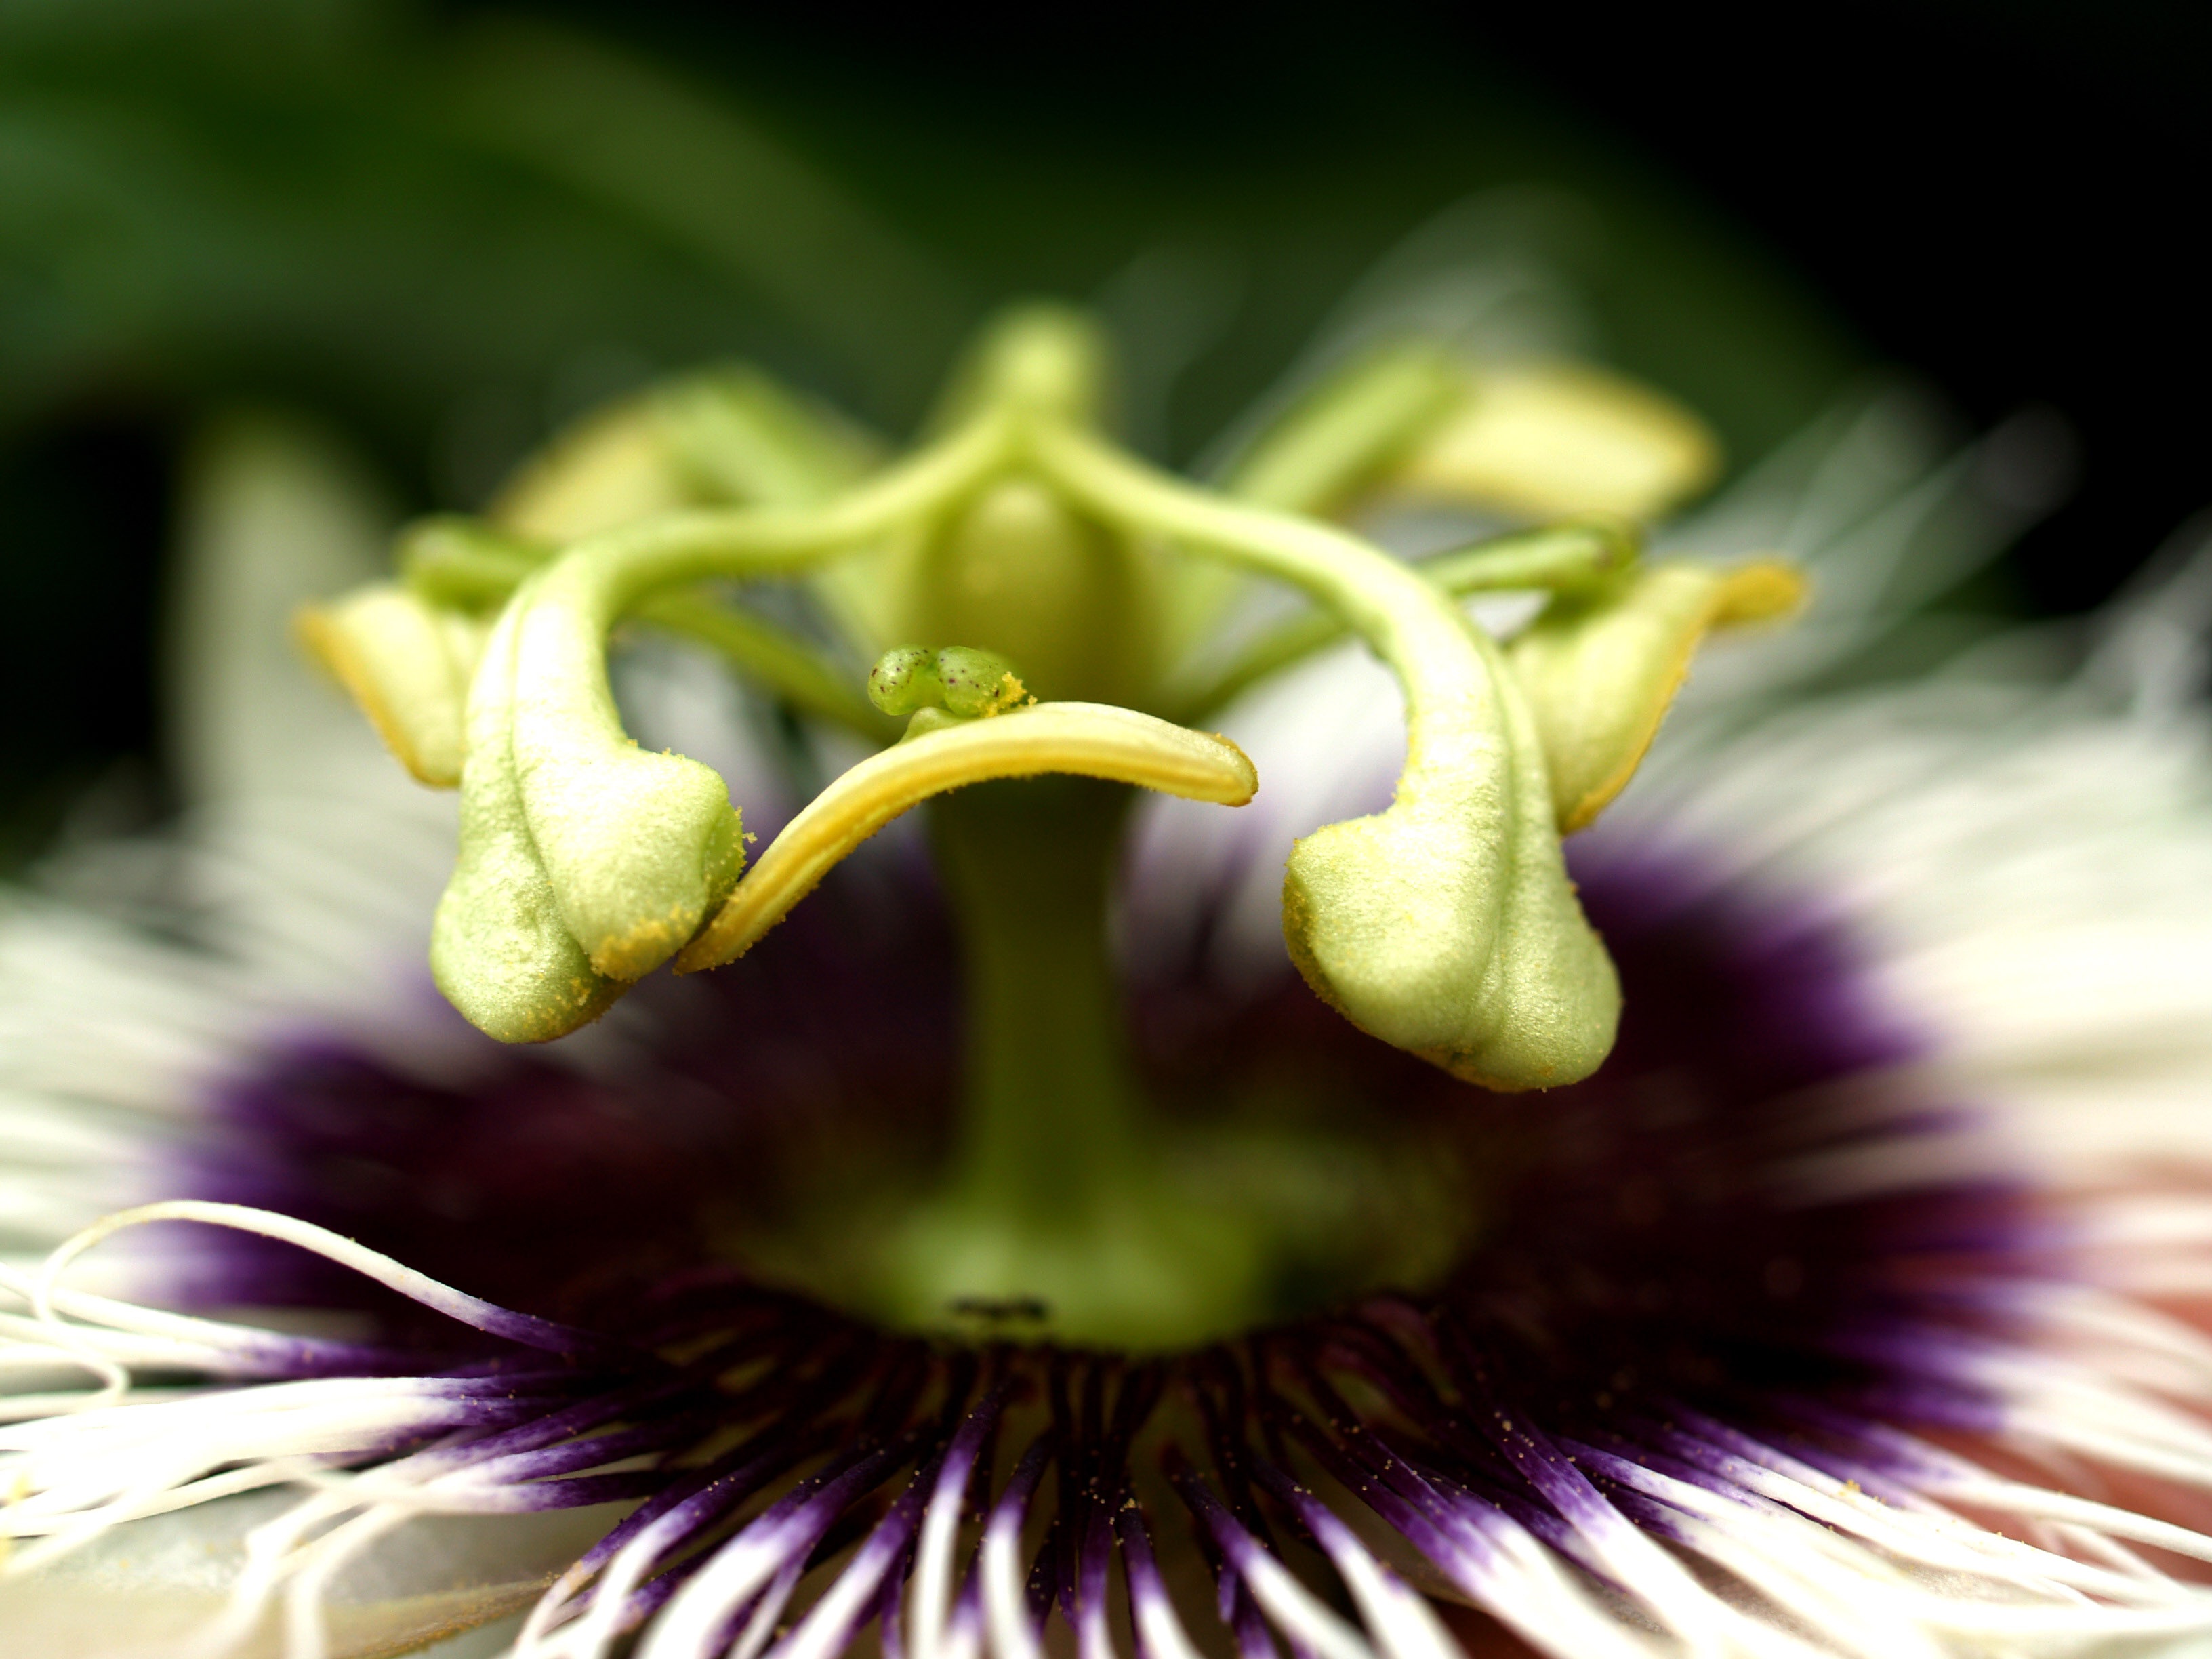
nature, forest, blossom, plant, vine, photography, fruit, leaf, flower, purple, petal, pollen, pollination, green, tropical, botany, yellow, garden, medicine, flora, health, close up, eye, stamen, head, endangered, beauty, passion, creeper, species, passion flower, passiflora, eruption, macro photography, flowering plant, fragility, thriving, plant stem, land plant, passion flower family